Shatt al-Arab dispute

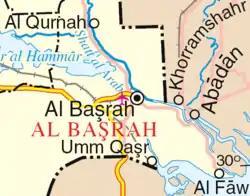
The Shatt al-Arab on the Iran–Iraq border

In 1971, Iraq (now under Saddam's effective rule) broke diplomatic relations with Iran after claiming sovereignty rights over the islands of Abu Musa, Greater and Lesser Tunbs in the Persian Gulf following the withdrawal of the British. As retaliation for Iraq's claims to Khuzestan, Iran became the main patron of Iraq's Kurdish rebels in the early 1970s, giving the Iraqi Kurds bases in Iran and arming the Kurdish groups. In addition to Iraq fomenting separatism in Iran's Khuzestan and Balochistan, both states encouraged separatist activities by Kurdish nationalists in the other state.